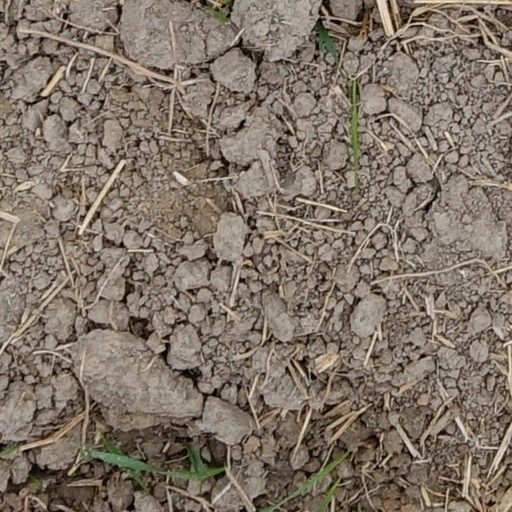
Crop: wheat